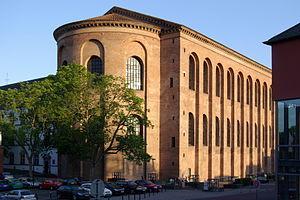
Le palais d’Aix-la-Chapelle était un ensemble de bâtiments résidentiels, politiques et religieux choisi par Charlemagne pour être le centre du pouvoir carolingien. Le palais était situé dans la ville actuelle d’Aix-la-Chapelle qui se trouve à l'ouest de l’Allemagne, dans le Land de Rhénanie-du-Nord-Westphalie. On sait que le gros œuvre était terminé en 798 et que la chapelle fut consacrée en 805, mais les travaux continuèrent jusqu’à la mort de Charlemagne en 814. C’est Eudes de Metz qui dessina les plans du palais qui s’inscrivait dans le programme de rénovation du royaume voulue par le souverain. La majeure partie du palais a été détruite, mais il subsiste la chapelle palatiale qui est considérée comme une richesse de l’architecture carolingienne et un beau témoin de la Renaissance carolingienne.
L’architecture carolingienne se développe du milieu du VIIIᵉ siècle à la fin du Xᵉ siècle à partir de références paléo-chrétiennes avec la renaissance carolingienne. Elle marque en Occident un renouveau artistique dans un cadre chrétien qui se structure et où le monachisme est théorisé. L'architecture carolingienne représente la formulation concrète d'une pensée et de sa fonction. L'organisation des structures des plans romans vient très directement de l'élaboration de l'époque carolingienne et l'ordonnance des westwerks carolingiens puis ottoniens a préparé les façades de l'époque romane. Il nous reste cependant très peu de monuments et de vestiges de cette époque, la plupart ayant été remplacés par des monuments plus grands et plus récents de style roman et gothique mais les fouilles et les textes permettent des restitutions.
La basilique de Constantin de Trèves, à l'origine une aula romaine, abrite la reconstitution de la plus vaste salle qui nous soit parvenue de l'Antiquité. L'espace intérieur de l’édifice est long de 67 m, large de 27,20 m et haut de 33 m. La basilique est inscrite au Patrimoine mondial de l'UNESCO. L'édifice fut plusieurs fois remanié avant de retrouver au XIXᵉ siècle son aspect initial. En 1856, la basilique a été consacrée au protestantisme et fait depuis fonction d'église protestante.